Te Kūiti

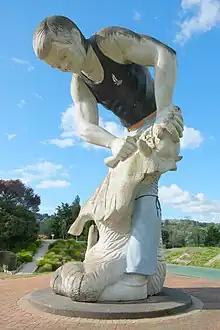
Statue celebrating the shearing industry in Te Kūiti

The "Shearing Capital of the World" contains the world's largest shearer, seven metres high. On 1 April 2006 the largest sheep show in the world took place here, with more than 2000 sheep.